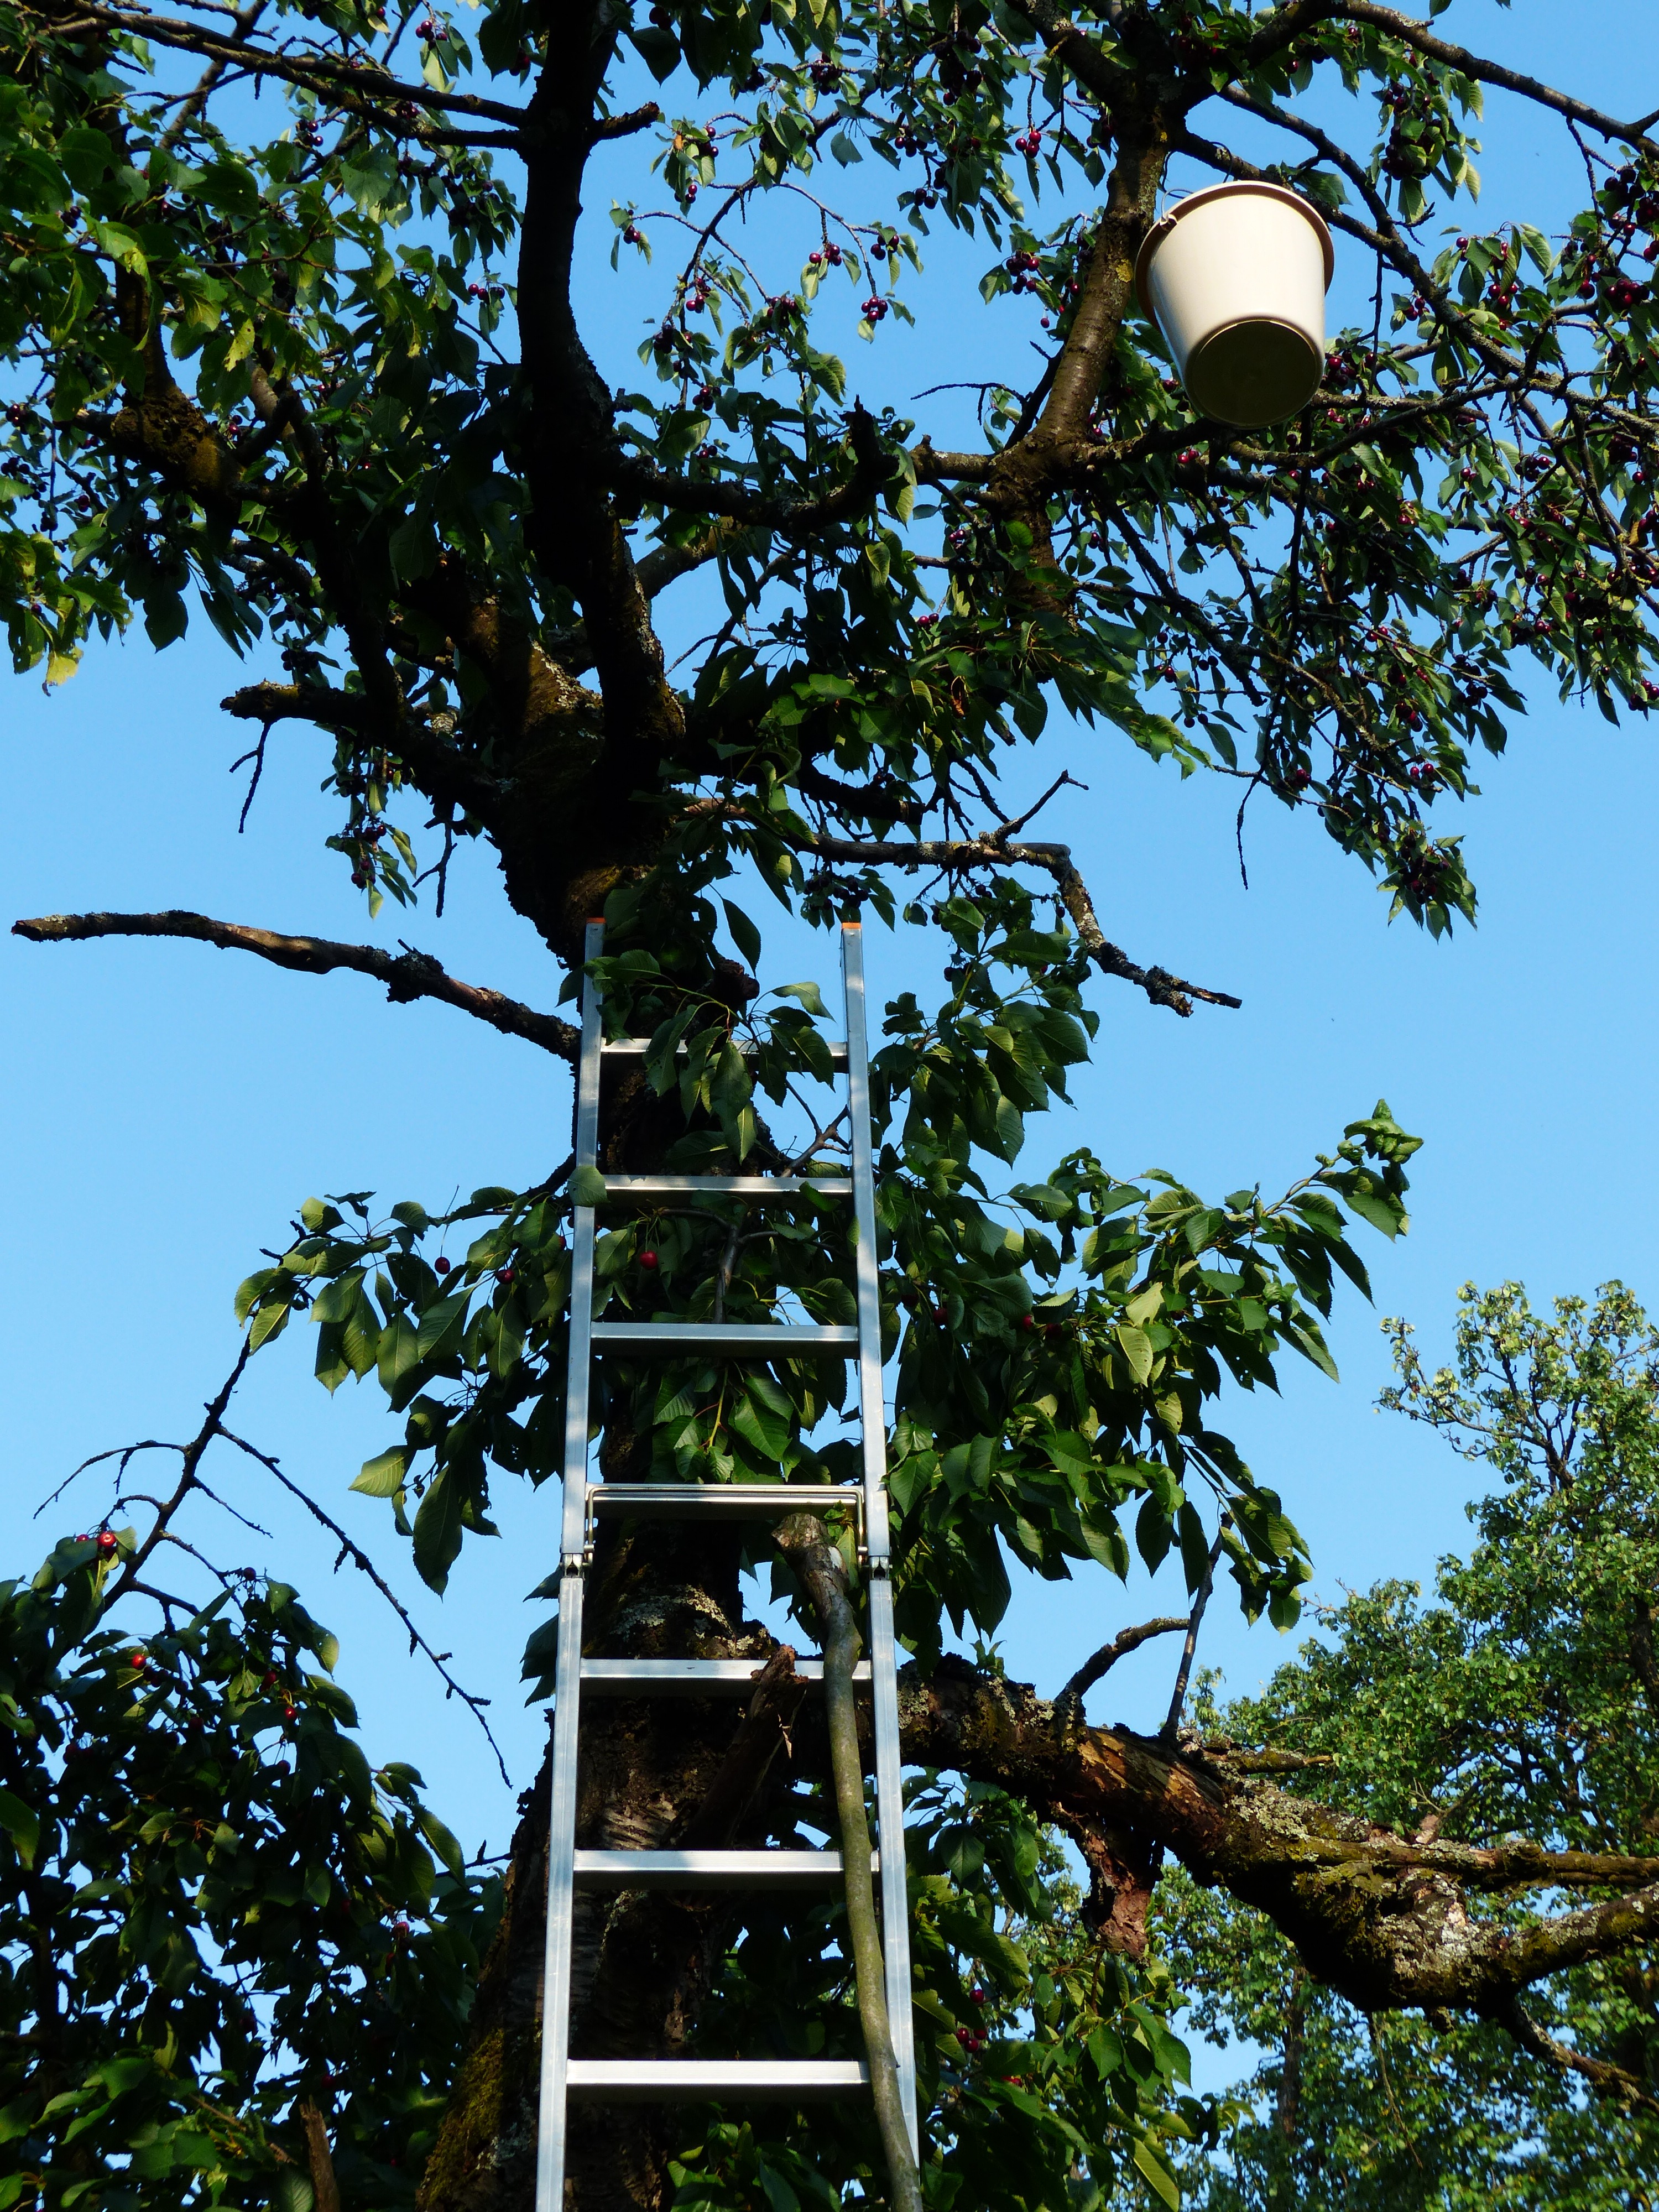
tree, forest, branch, plant, fruit, sweet, leaf, flower, summer, red, jungle, botany, garden, healthy, flora, delicious, bucket, leaves, rainforest, fruit tree, head, bing, pick, cherry, fruity, sweet cherry, bird cherry, prunus avium, woody plant, land plant, arecales, cherry picking